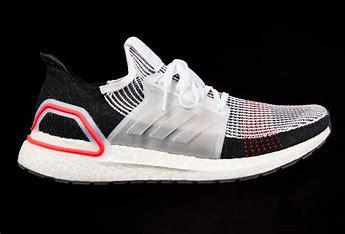
Brand: Adidas
Model: Ultraboost